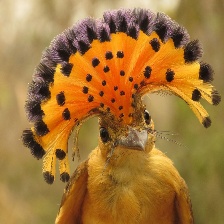
Species: ROYAL FLYCATCHER
Scientific name: ONYCHORHYNCHUS